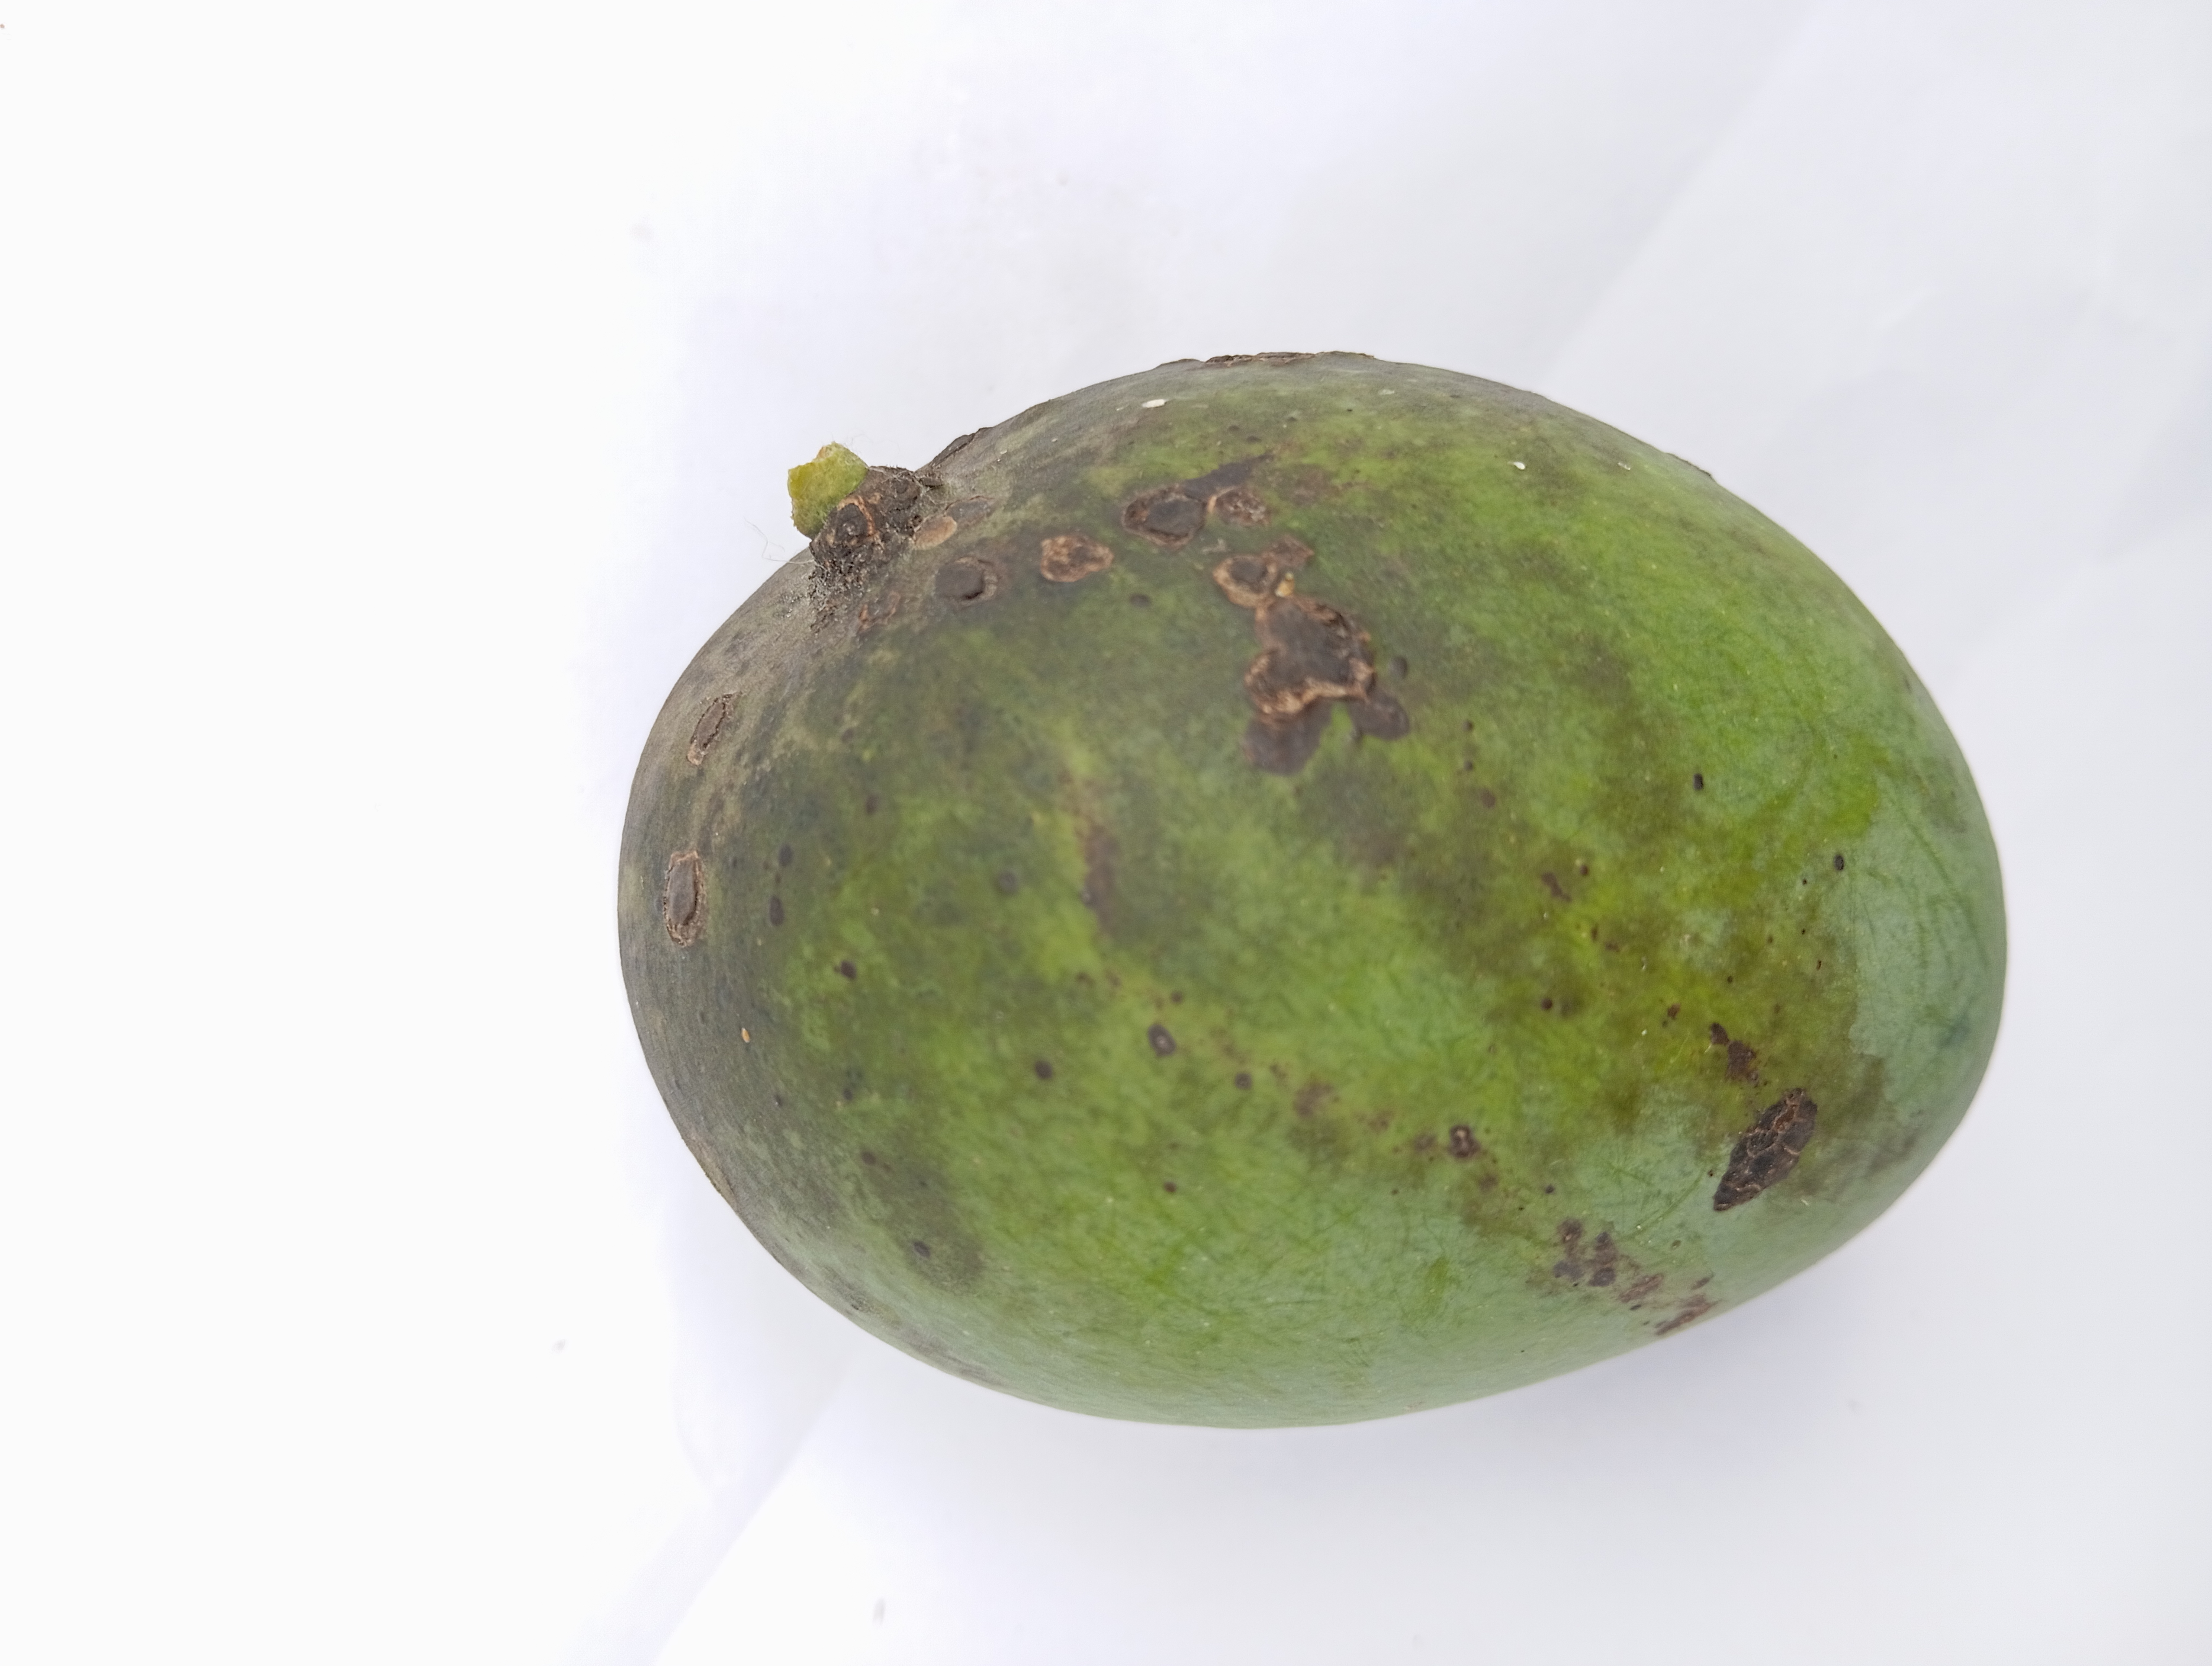
Mango variety: Harivanga